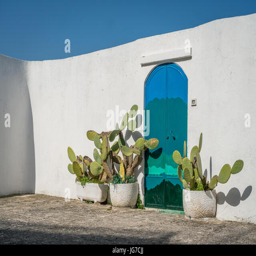
cactus on the background of white wall and mediterranean door